Estádio Presidente Antônio Carlos

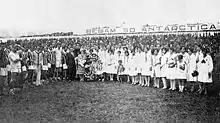
Stadium opening in 1929

In 1925 Atlético Mineiro reached an agreement with the municipality of Belo Horizonte to exchange the ground where its former stadium was located, at Paraopeba Avenue, to a new land in the Lourdes bairro. Three years later construction began, helped by state governor Antônio Carlos Ribeiro de Andrada, and the stadium opened on 30 May 30, 1929, in a friendly against Corinthians won by Atlético 4–2. The following year, the stadium was visited by then FIFA president Jules Rimet, who for the first time watched a night game, a 10–2 victory by Atlético over Sport which marked the inauguration of the ground's floodlights. The stadium was responsible for a rise in the population and people circulation of the neighborhood.